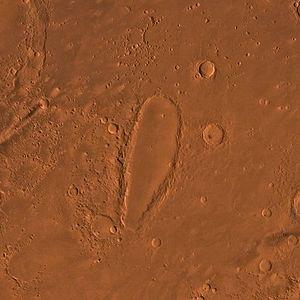
Zoom sur la formation Martienne Orcus Patera Photographie prise par la sonde Viking Orbiter 1
Orcus Patera est une grande dépression géologique martienne située précisément par 14,017° N, 178,083° E. En 1965, l'orbiteur Mariner 4 prend les premières photographies de la formation. Cependant, les capacités limitées de l'appareil empêchent toute identification précise. L'observation de la région par la sonde Mars Express en 2005 a donné des modèles numériques et des photos en couleurs de la formation.